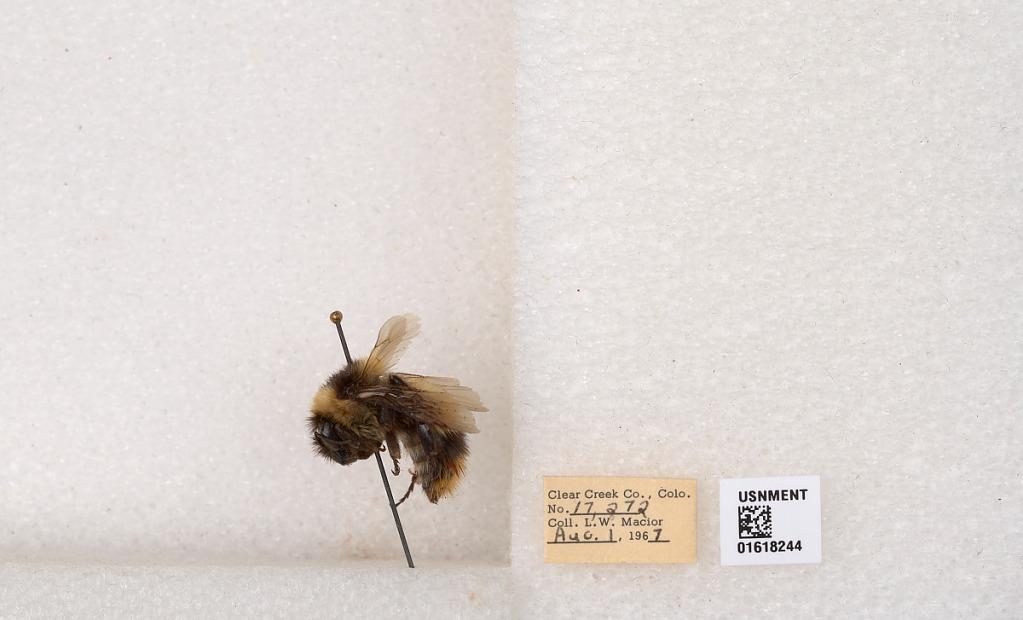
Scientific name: Bombus kirbyellus
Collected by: L. Macior
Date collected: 1967-8-1
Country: United States
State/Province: Colorado
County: Clear Creek
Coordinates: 39.6891, -105.644